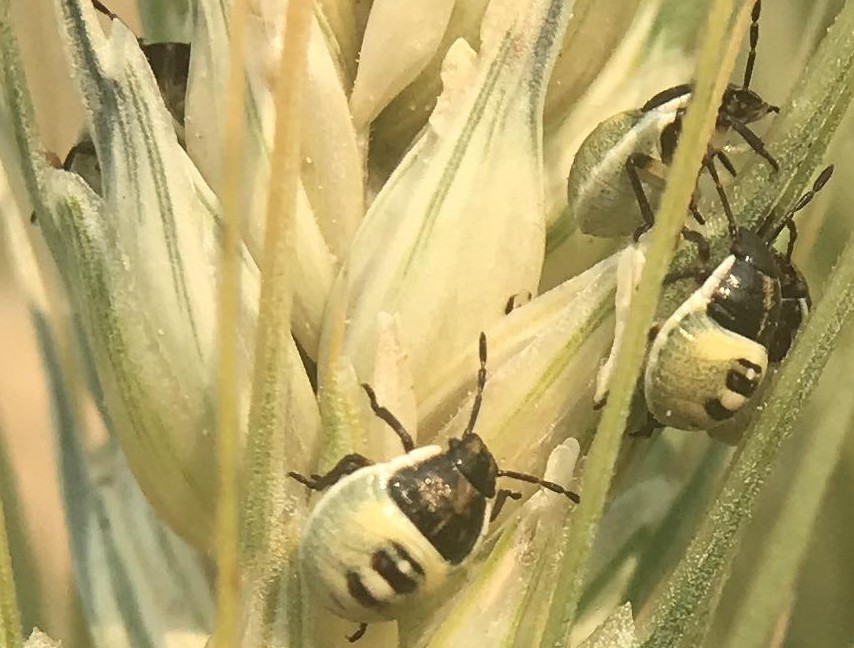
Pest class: stink_bug